Record (TV network)

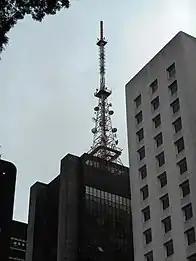
The Grande Avenida Tower, in Paulista Avenue, in São Paulo, is used by Record to transmit its signal in the city and the Metropolitan Region.

With the rapid growth of his new media vehicle, Paulo Machado de Carvalho joined his brother-in-law João Batista do Amaral to establish a partnership between São Paulo's TV Record and Rio's TV Rio (then channel 13 in Rio de Janeiro), originating the Rede Unidas de Televisão (or Rede das Emissoras Unidas). With the creation of the new network, a link was built between the cities of Rio de Janeiro and São Paulo that allowed the connection via UHF signal between Record and TV Rio. It was through this link that TV Record broadcast the Brazilian Turf Grand Prix, directly from the Jockey Club in Rio de Janeiro; the link between the two stations also made it possible to exchange productions between them. With this, Emissoras Unidas would get affiliates and retransmissions throughout Brazil under the leadership of the headquarters of both TV Rio and TV Record.